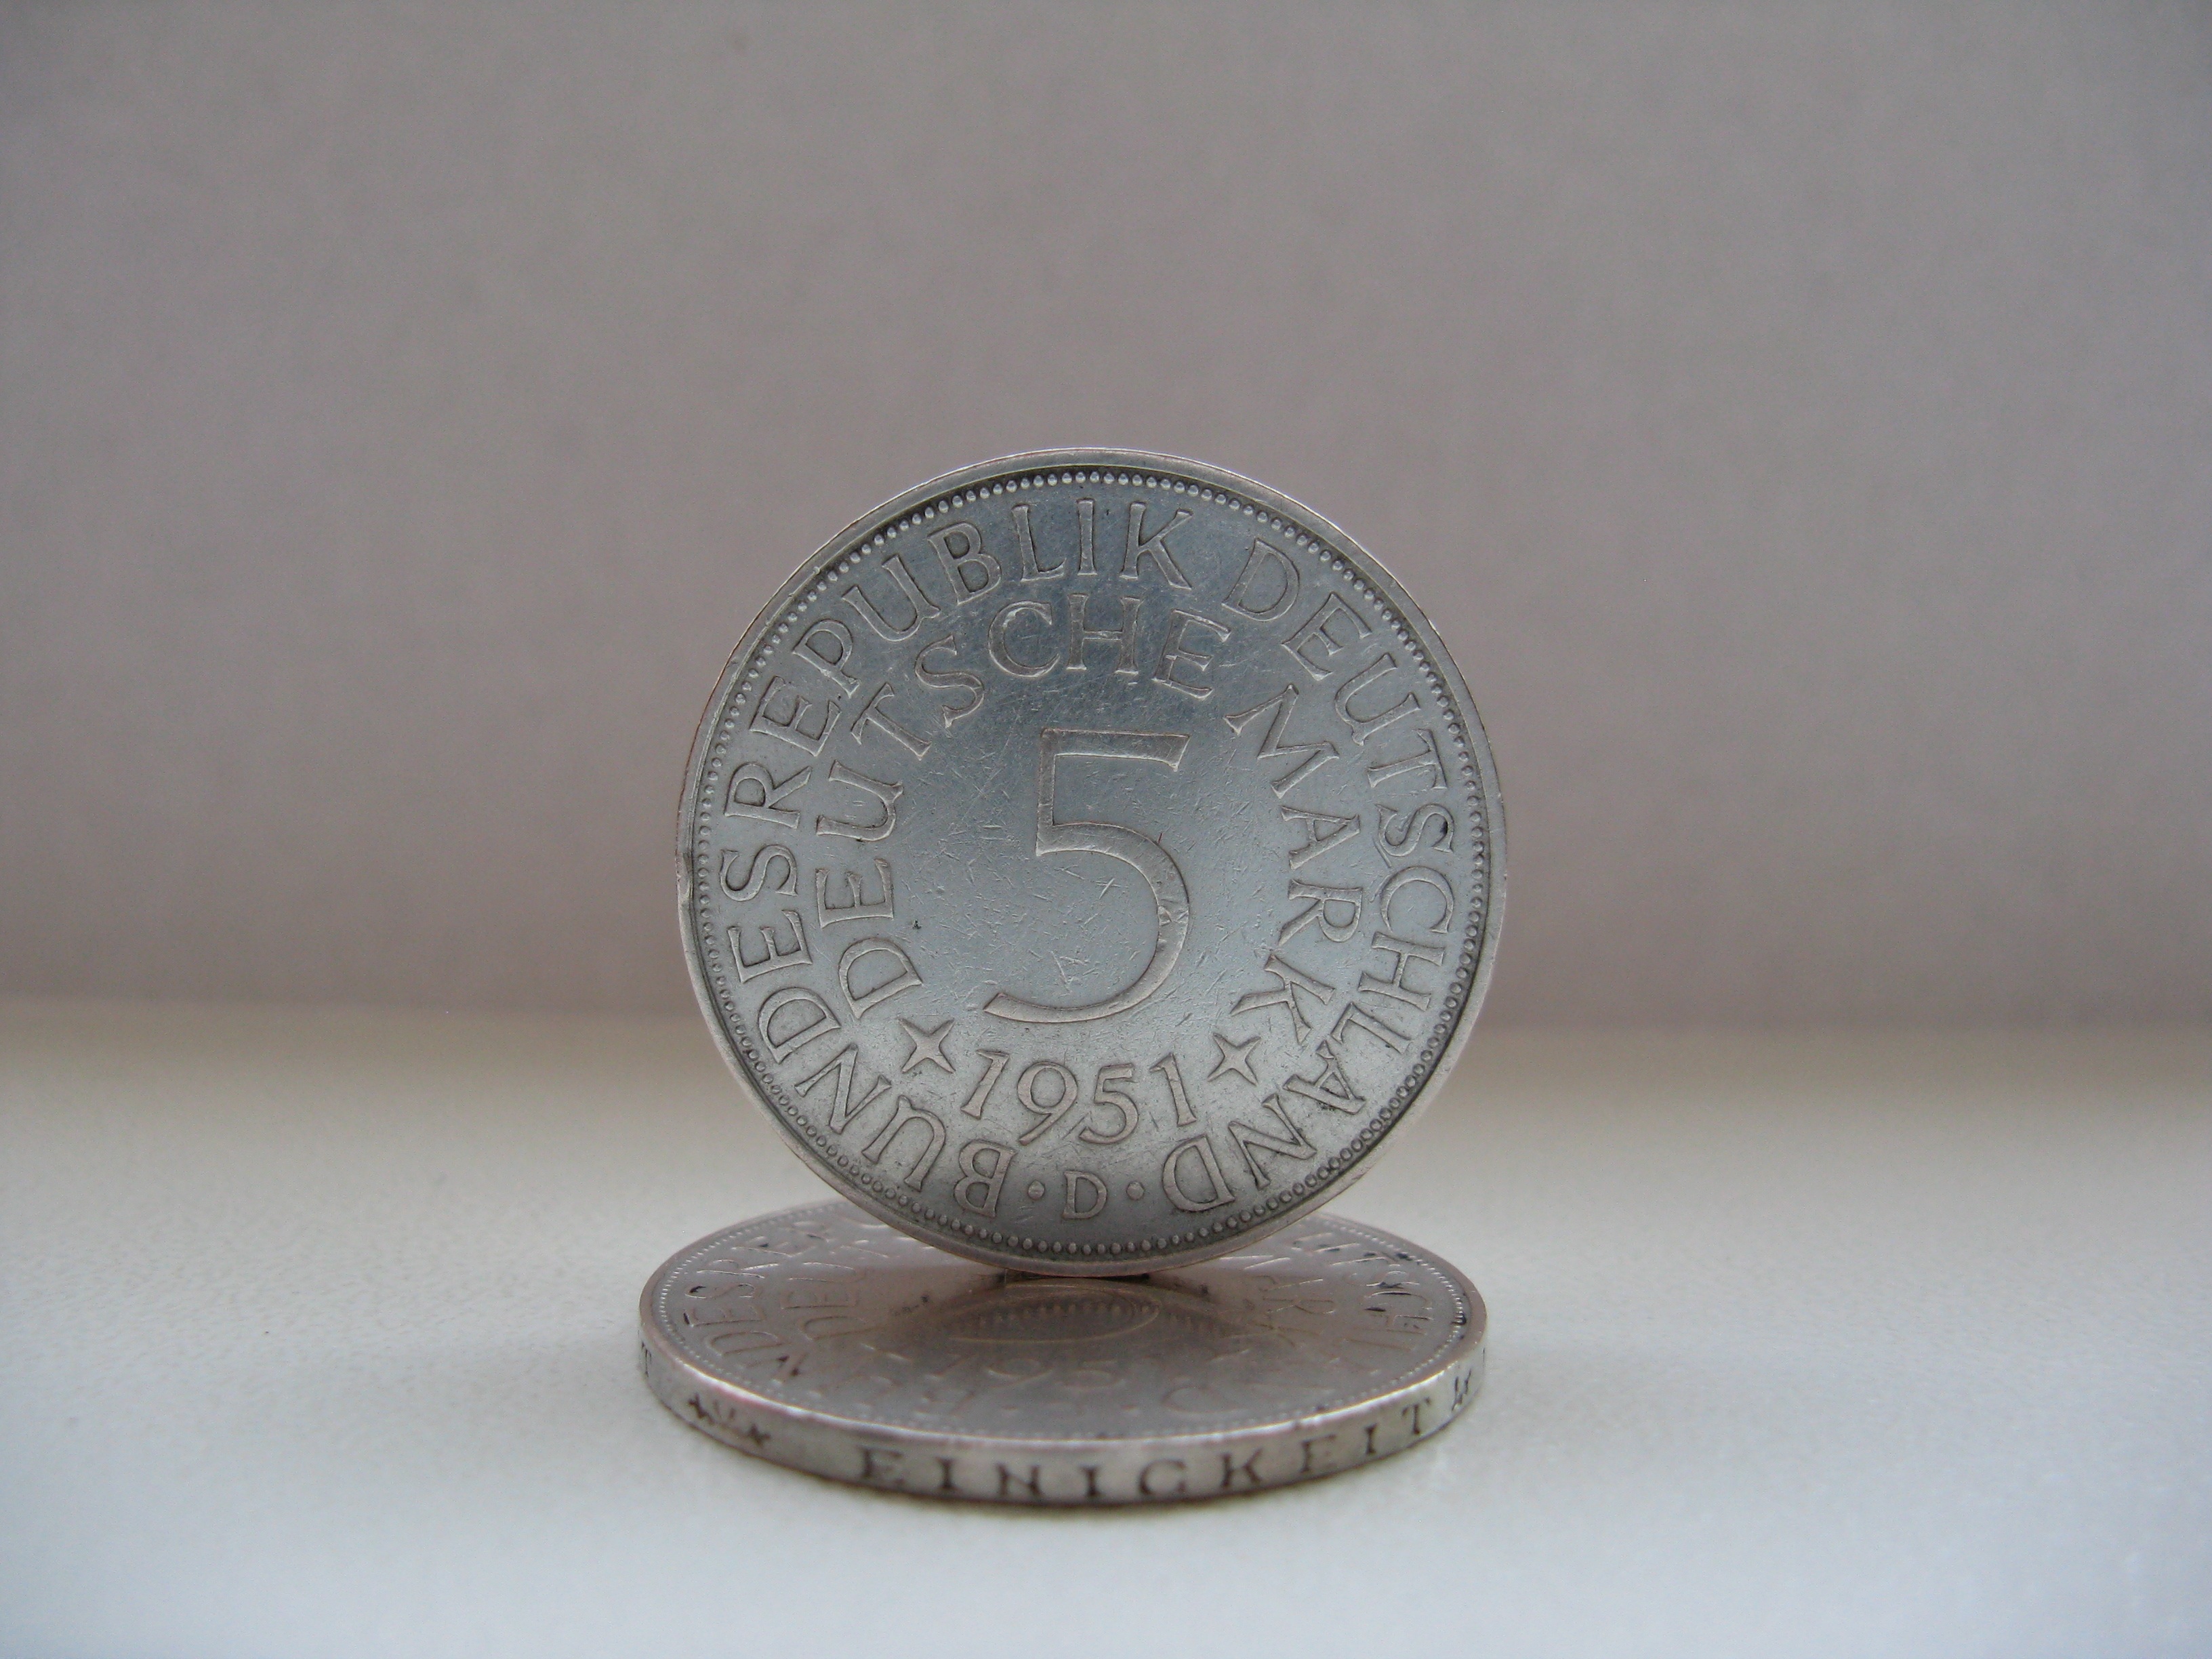
old, metal, money, material, cash, silver, currency, coin, germany, mark, german, historically, coins, metal money, cash and cash equivalents, finance, dm, specie, collector's item, german mark, five card, heier man